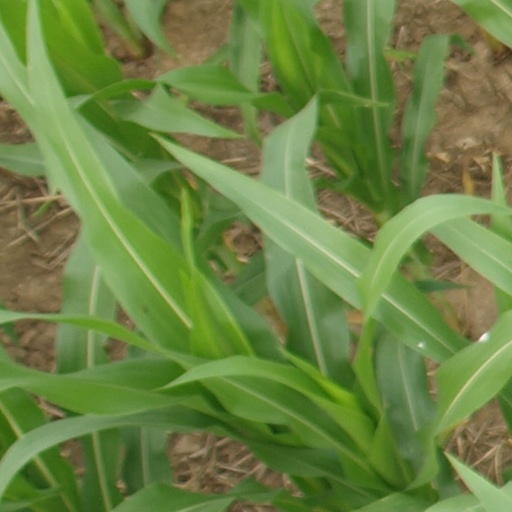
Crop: maize; corn